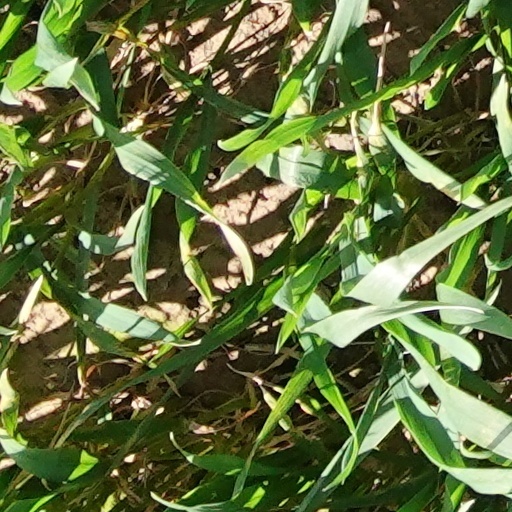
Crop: wheat